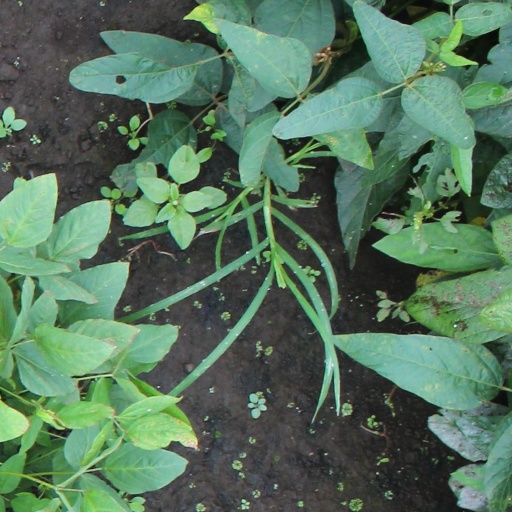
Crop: soybean